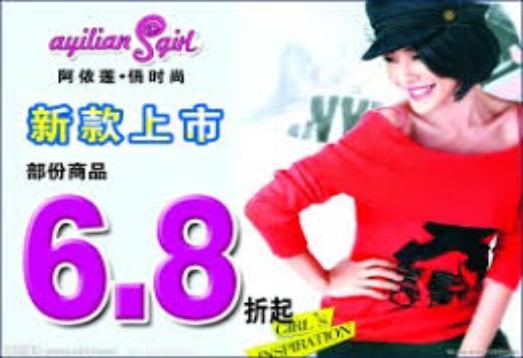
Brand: Ayilian
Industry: Clothes